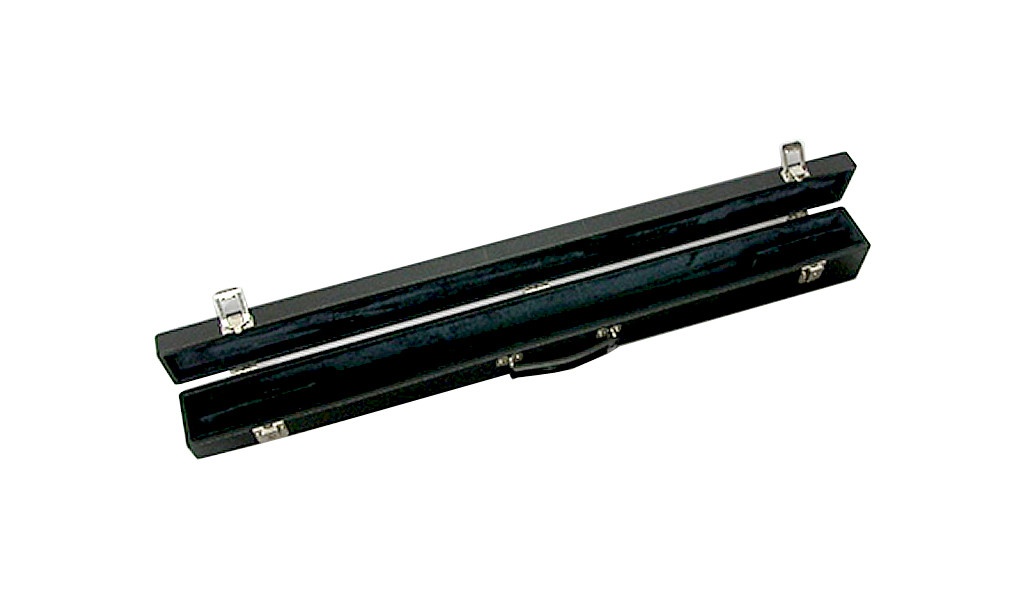
Bobelock Double German Bass Bow Case
Brand: Bobelock
Bobelock's Bass bow cases are lined with wine or blue velour and surrounded by a sturdy plywood shell. The covering on our bow cases is a tough pebble-grain vinyl that lasts for years. This case is designed to keep your French Style Bass Bow from sliding around; very important for those delicate tips! Sturdy clasps keep the case closed even if dropped. The Bobelock Model FBB Single French Bass Bow Case is available in Black w/ Red, Green or Blue Interior. Please be sure to select your preference from the options below.
Category: Arts & Entertainment > Hobbies & Creative Arts > Musical Instrument & Orchestra Accessories > String Instrument Accessories > Orchestral String Instrument Accessories > Orchestral String Instrument Bow Cases